Liberation Day (Hong Kong)

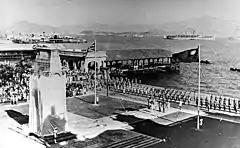
Liberation of Hong Kong in 1945

During British rule, Liberation Day celebration took place in Hong Kong on the last Monday in August to commemorate the liberation of Hong Kong from Japanese occupation on 30 August 1945. No official ceremonies have taken place in Hong Kong since the handover to China in 1997. Nevertheless, unofficial delegations mark the day at The Cenotaph, and the flag poles are occasionally dressed.